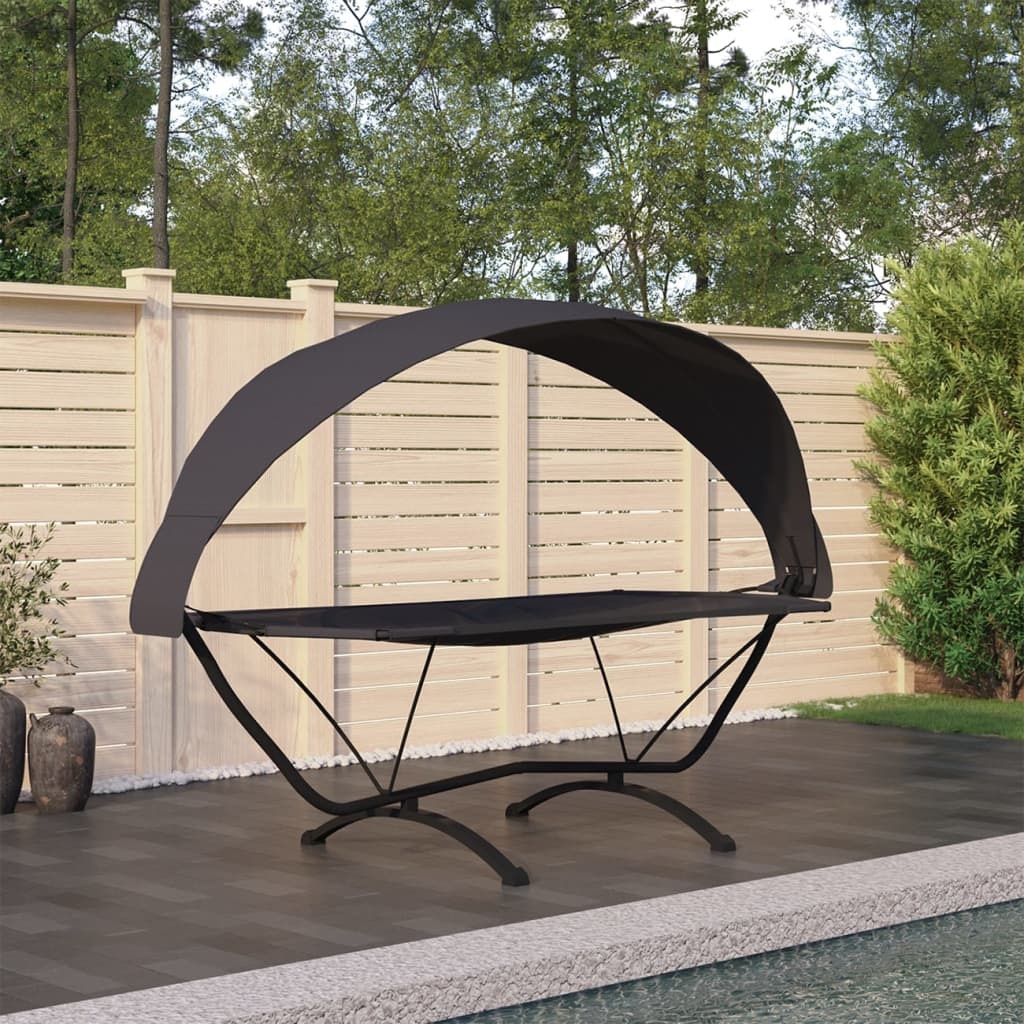
Outdoor-Loungebett mit Dach Schwarz Stahl und Oxford-Stoff
Dieses Outdoor-Loungebett eignet sich perfekt für den Balkon, Garten, Poolbereich oder die Terrasse. Auf dieser Hängematte mit Gestell kannst du dich nach Herzenslust entspannen oder mit Familie oder Freunden plaudern. Robustes Gestell: Die Hängematte verfügt über ein Stahlgestell, das Robustheit und Stabilität gewährleistet.Langlebiges Material: Oxford-Gewebe ist ein leichtes und wasserfestes Material, das auch Schäden und Schmutz standhält. Dank des Webdesigns ist der Stoff langlebig und atmungsaktiv. Er besitzt auch eine natürliche Beständigkeit gegen Falten.Abnehmbares Dach: Tagsüber kann es das starke Sonnenlicht abblenden, um in der Hängematte zu lesen oder ein Nickerchen zu machen. Nachts kannst du dekorative Lichtleisten montieren, um eine warme Atmosphäre zu schaffen.Komfortable Liegefläche: Dank der Innenpolsterung ist die Liegefläche weich und gemütlich warm. Sie bietet auch zusätzlichen Halt. Hinweis:Um die Lebensdauer deiner Gartenmöbel zu verlängern, empfehlen wir dir, sie mit einer wasserdichten Hülle zu schützen. Farbe: Schwarz Material: Stahl, Oxford-Gewebe Gesamtabmessungen: 274 x 114,5 x 171 cm (L x B x H) Wasserfest Zusammenbau erforderlich: Ja Kissen inbegriffen: Nein
Brand: vidaXL
Category: Furniture > Outdoor Furniture > Outdoor Beds > Canopy Beds